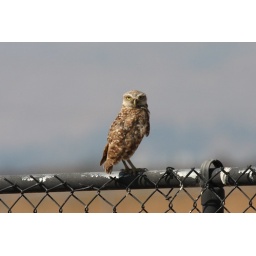
Burrowing Owl on the magic fence near lamp post #1.